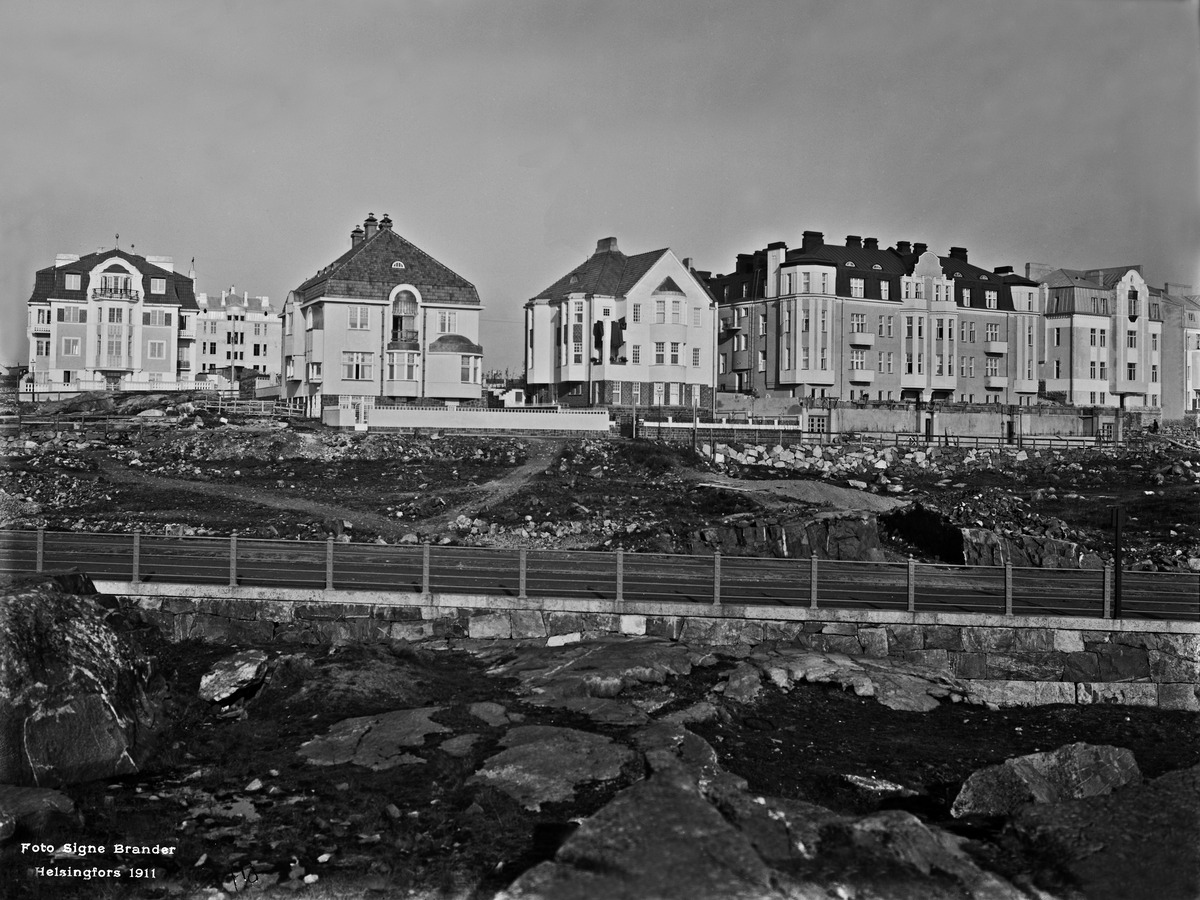
Armfeltintie 6
sisällön kuvaus: Armfeltintie 6.  Ehrensvärdintie 17, 15, 13-11, 9. mustavalkoinen
Kuvaaja: Brander, Signe, valokuvaaja
Ajankohta: kuvausaika 1911
Paikka: Suomi, Uusimaa, Helsinki, Eira Helsinki, Armfeltintie 6.  Ehrensvärdintie 17, 15, 13, 11, 9
Aiheet: rakentamattomat alueet